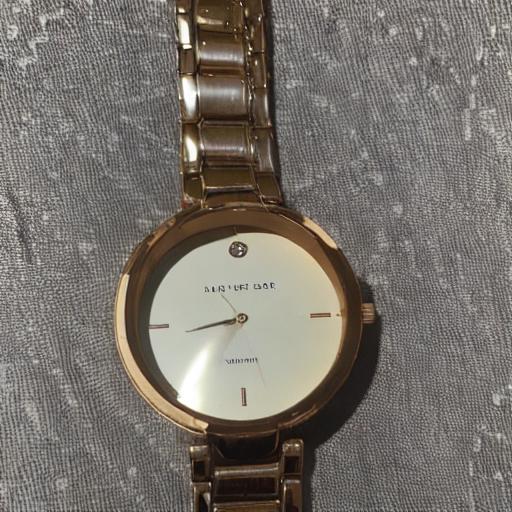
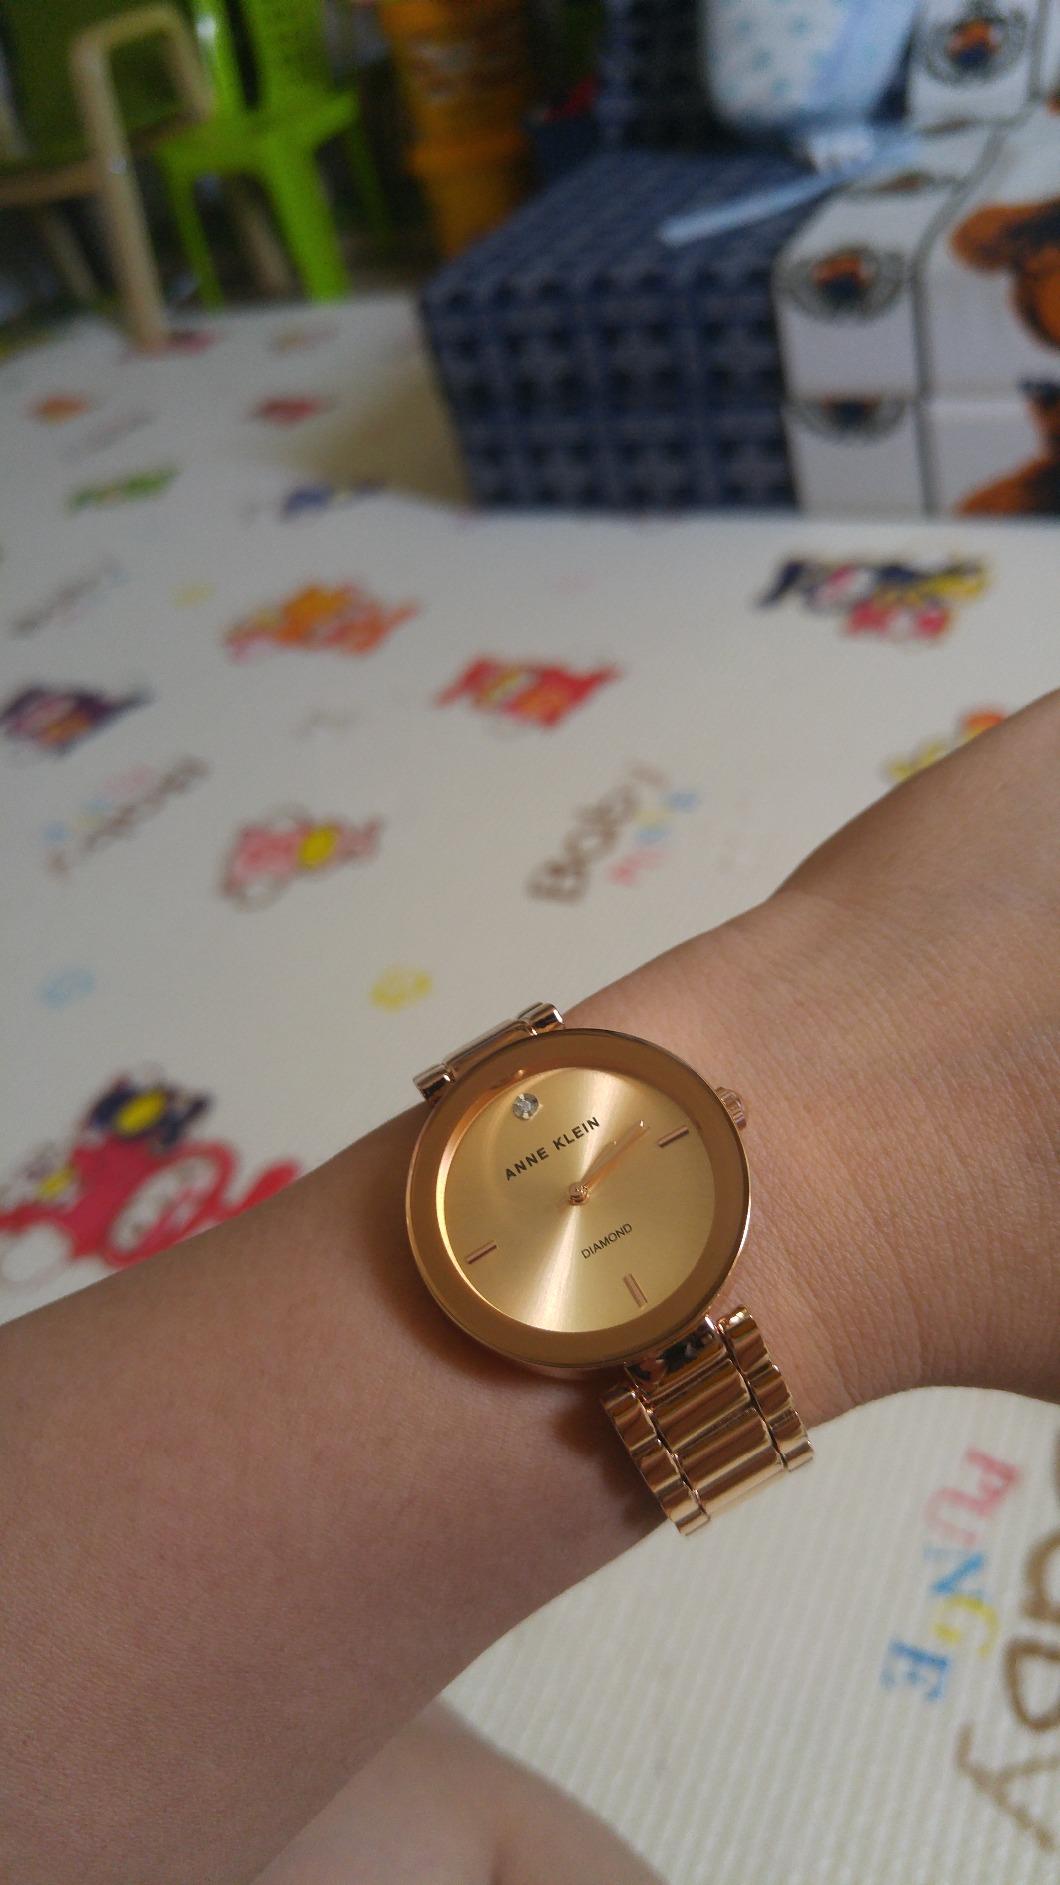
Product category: accessories_watch
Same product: no